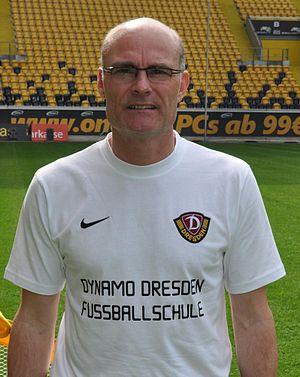
Ralf Hauptmann est un footballeur allemand, né le 20 septembre 1968 à Eberswalde, qui évoluait au poste de milieu de terrain.